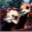
Label: camel